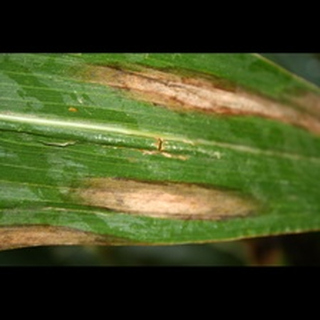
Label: wheat_leaf_blight